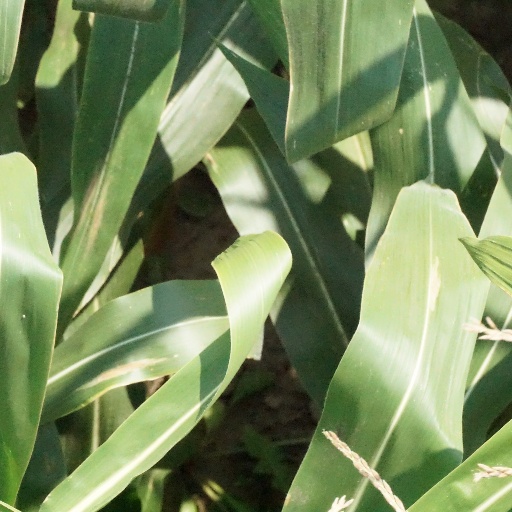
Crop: maize; corn